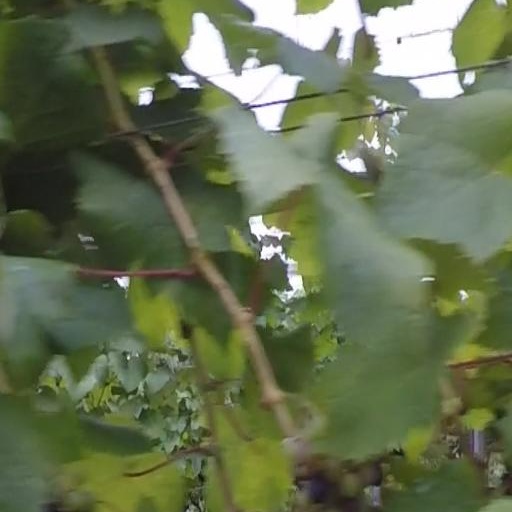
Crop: grape